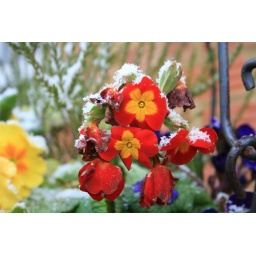
red flower in the snow